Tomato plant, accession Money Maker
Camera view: vertical (180 deg); turntable rotation: 120 degrees
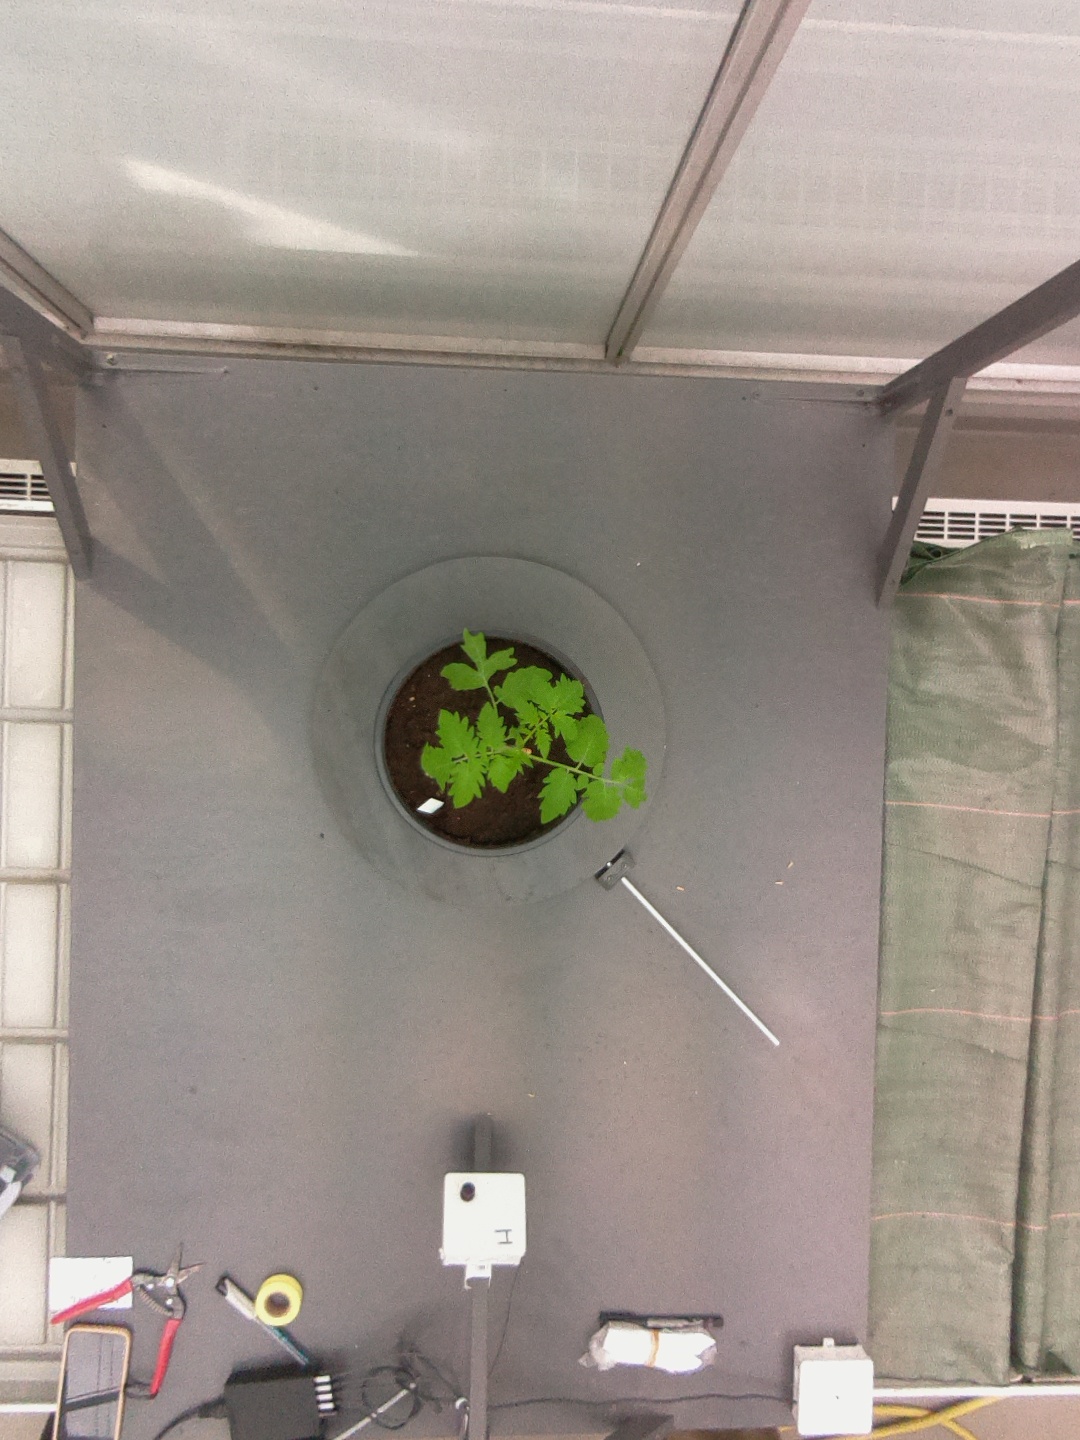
BBCH growth stage 13: 6 of true leaves visible